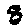
Label: 8